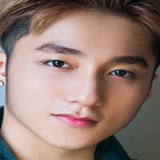
ca sĩ Sơn Tùng